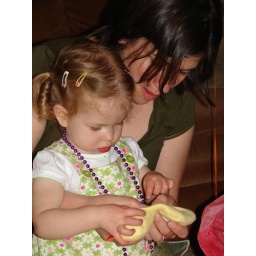
Leila gave Paige a handmade (not by me!) &amp;quot;I Spy&amp;quot; bag shaped like a yellow chicky.